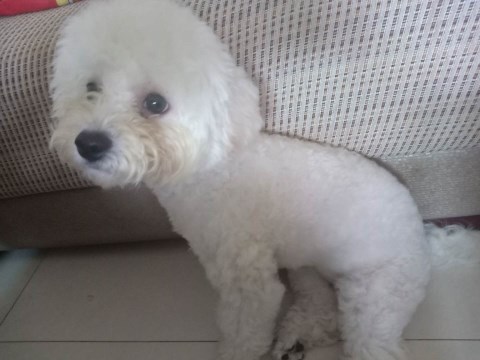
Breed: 3083-n000117-Bichon_Frise